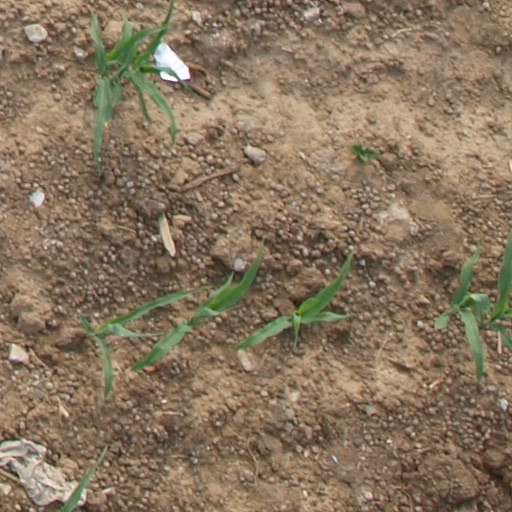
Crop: maize; corn